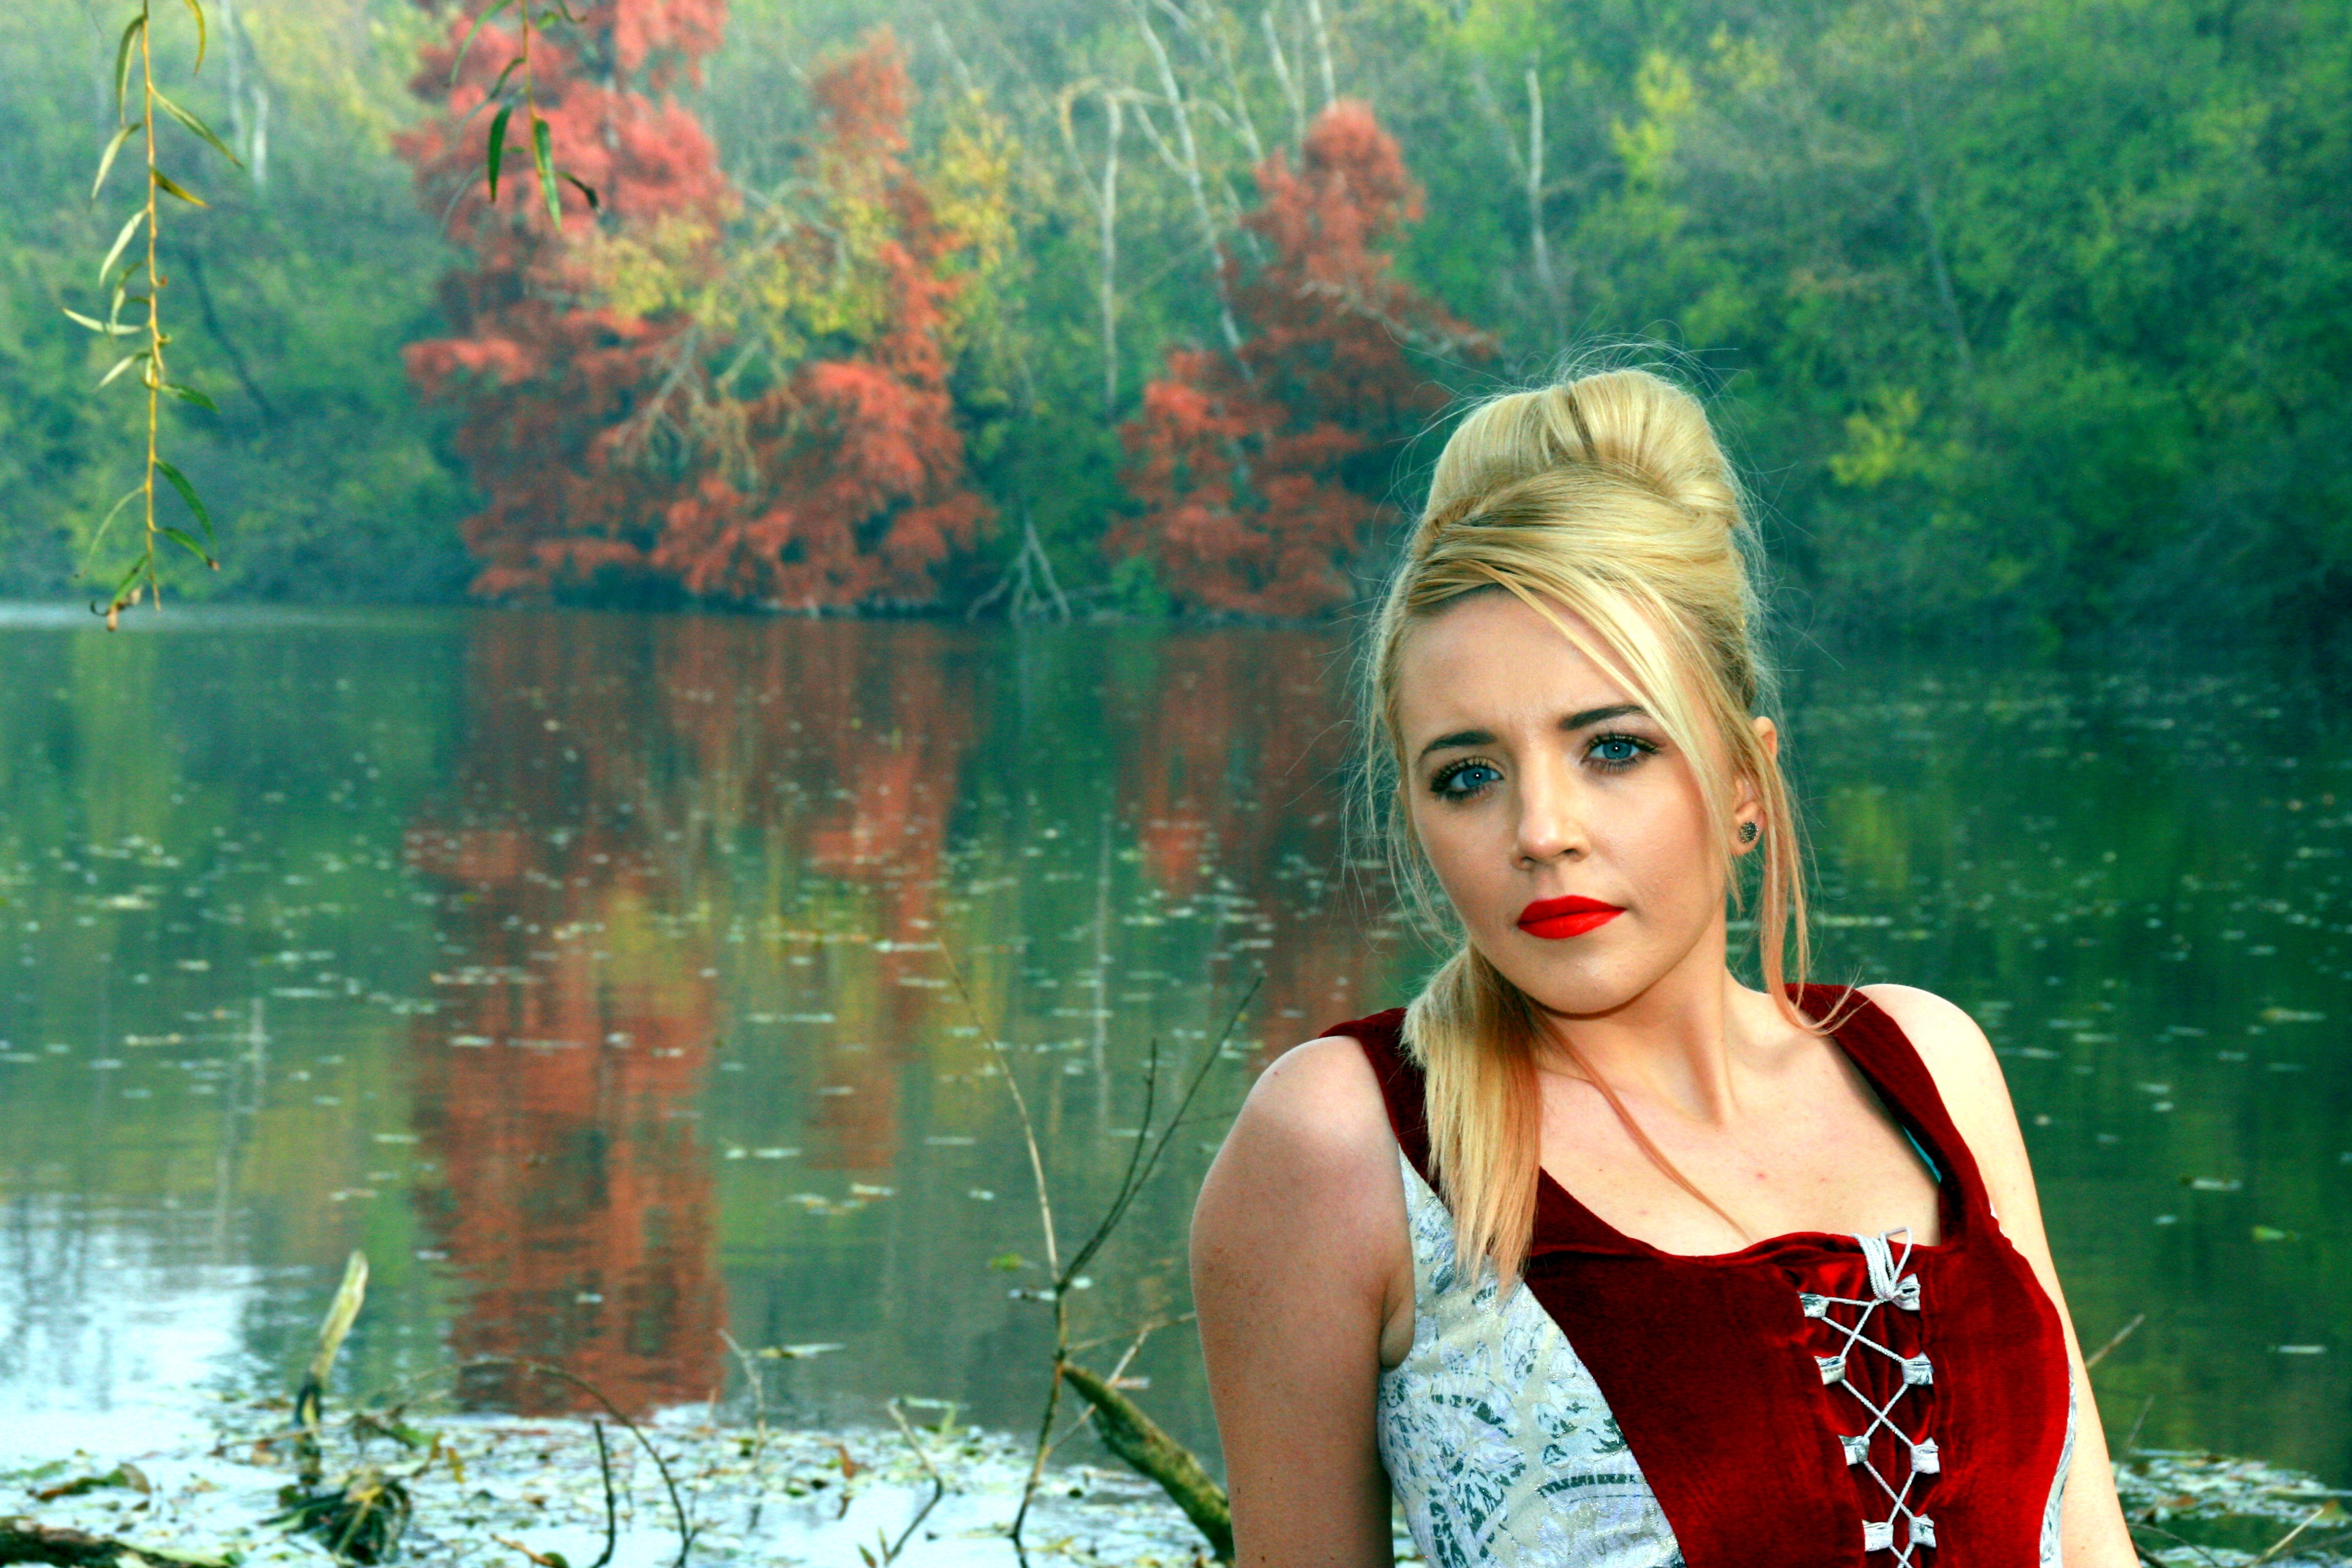
nature, forest, girl, woman, photography, flower, lake, model, spring, reflection, red, autumn, fashion, lady, season, dress, beauty, princess, seductive, photo shoot, portrait photography